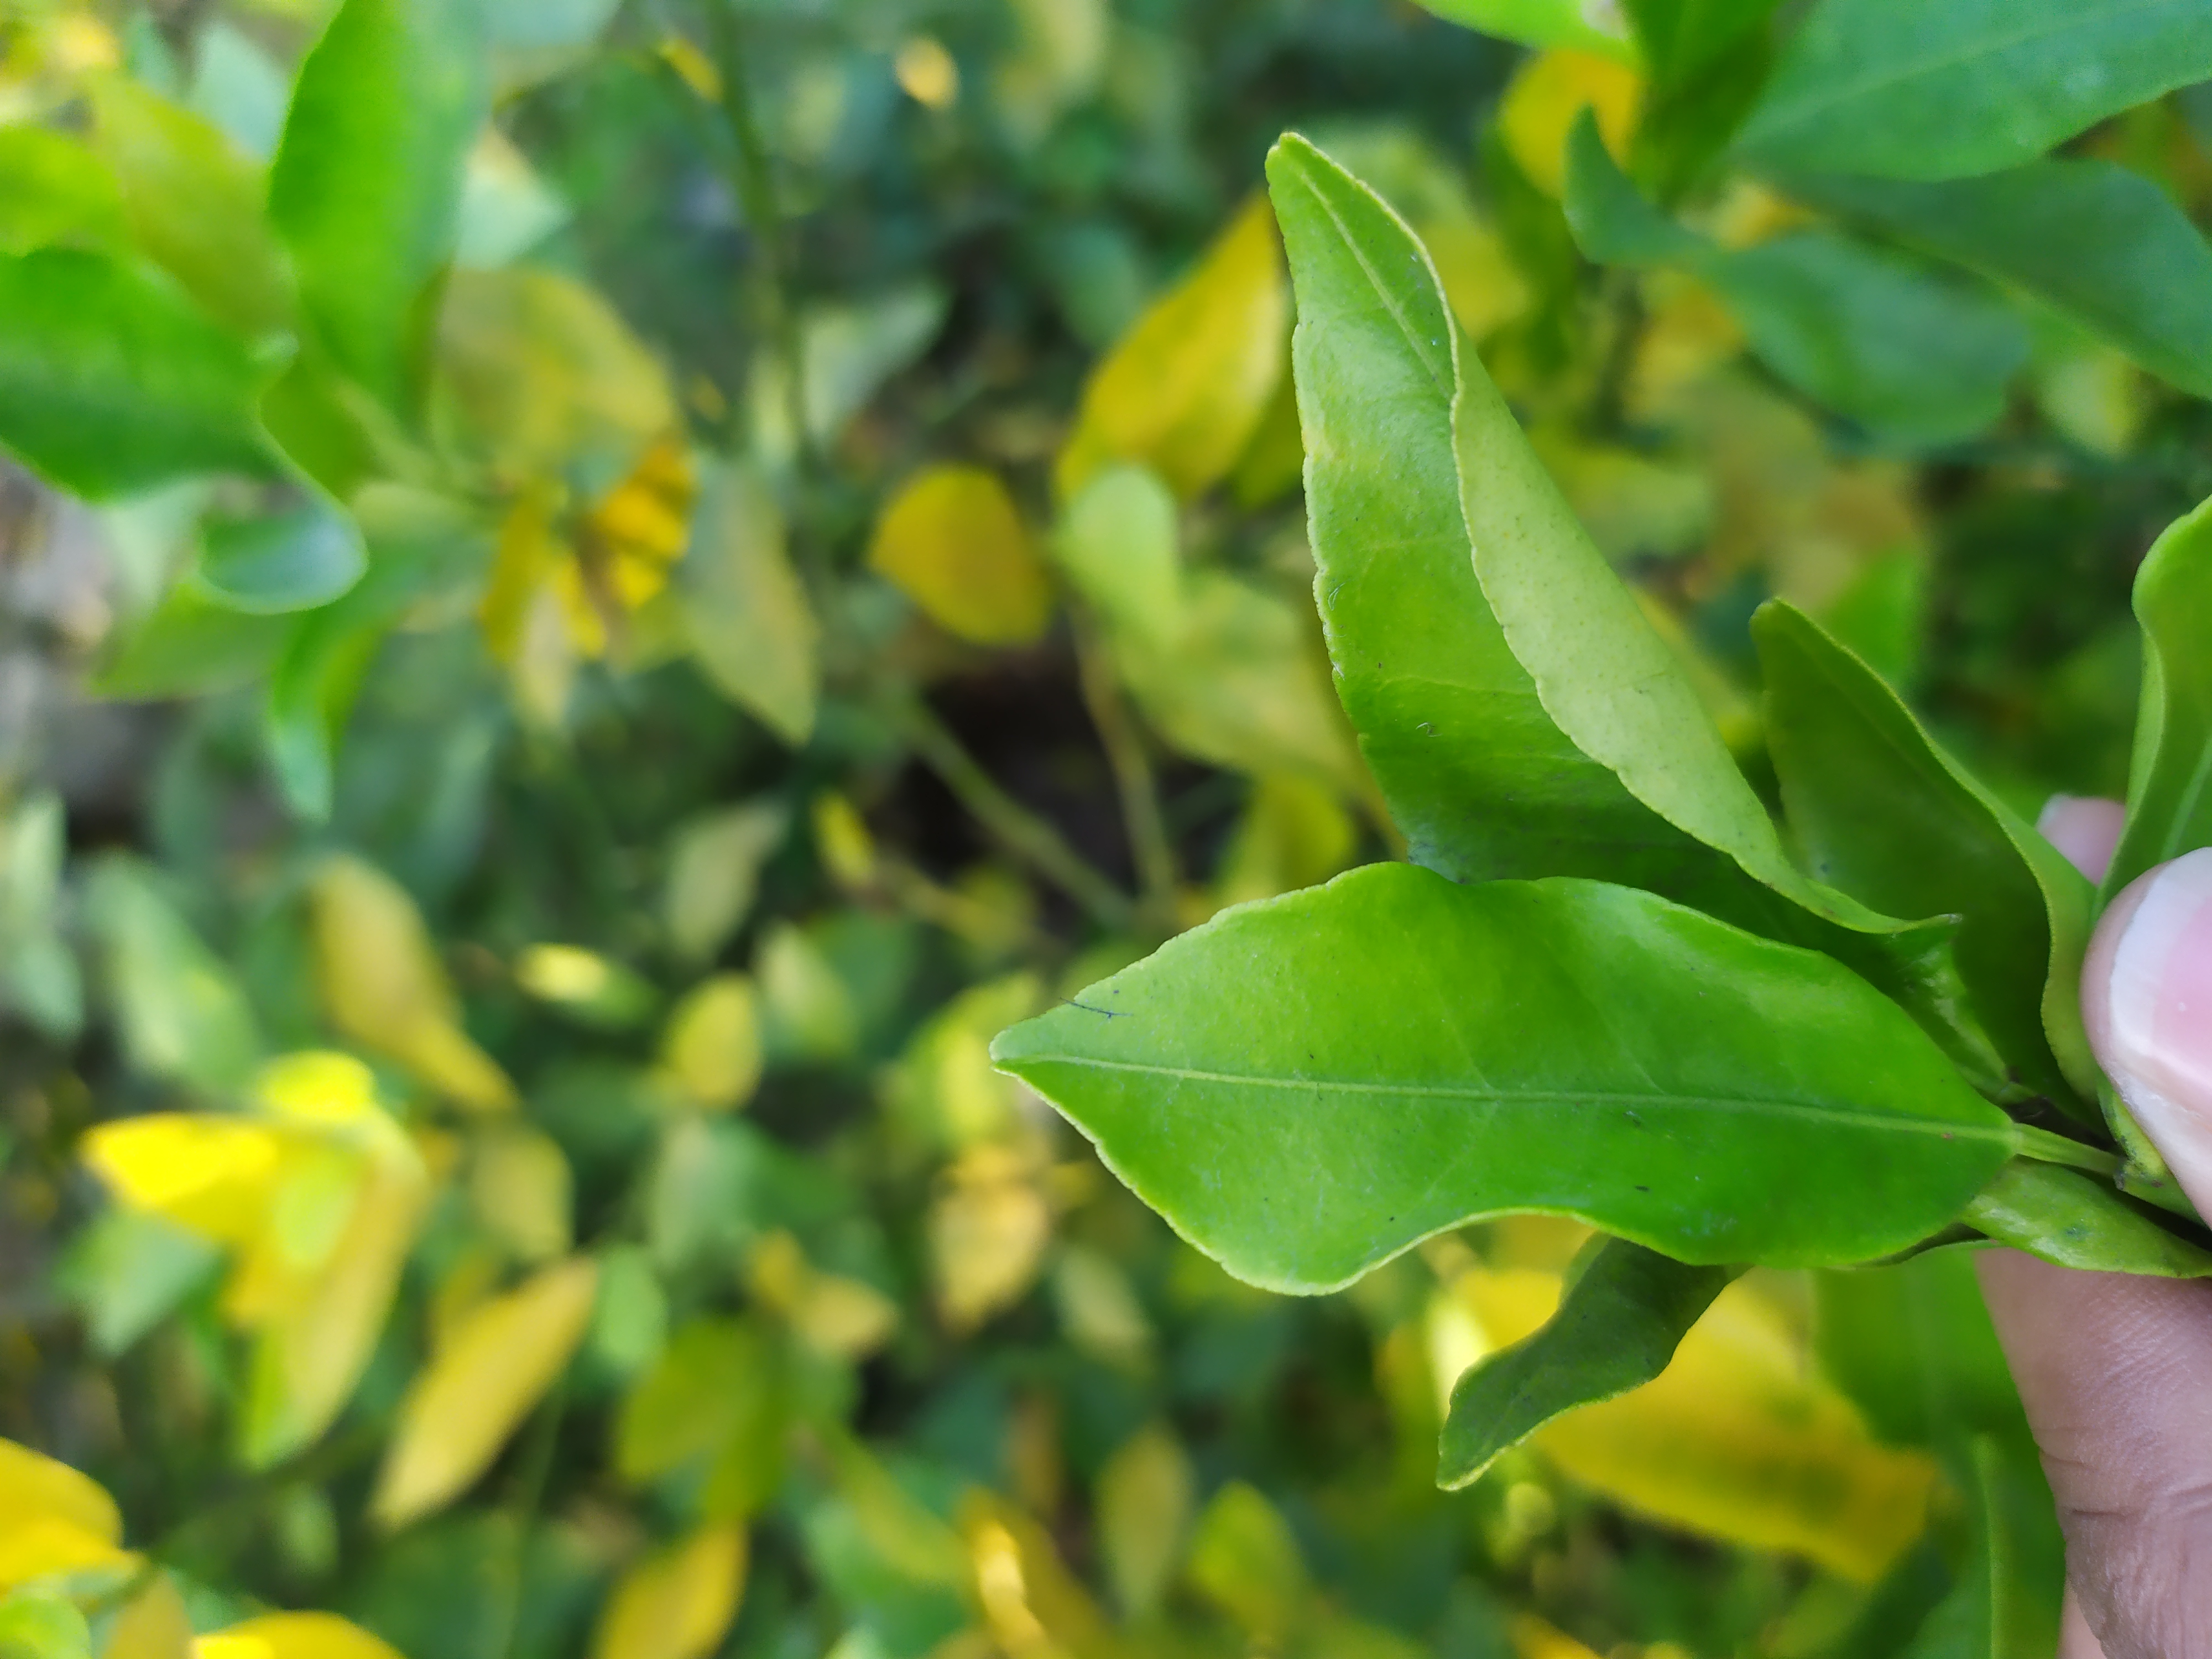
Mandarin leaf variety: Darjeling